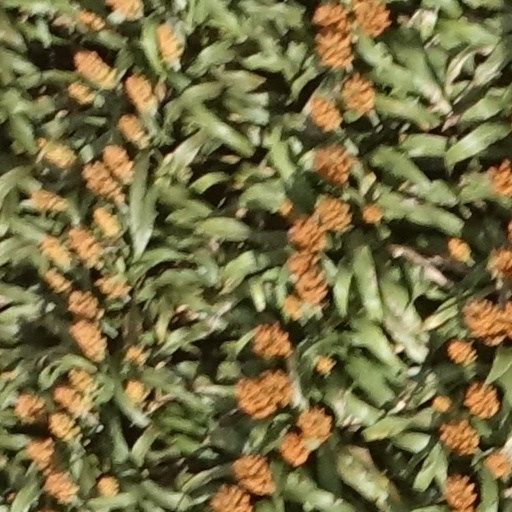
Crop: sorghum